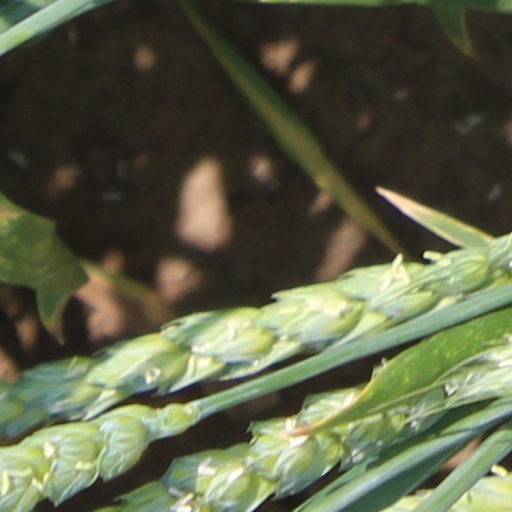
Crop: wheat